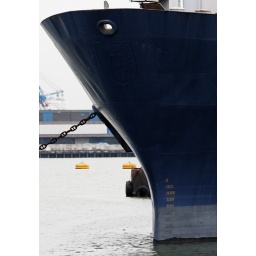
apparently a German ship in Roman disguise :-) (find the blue eagle!)